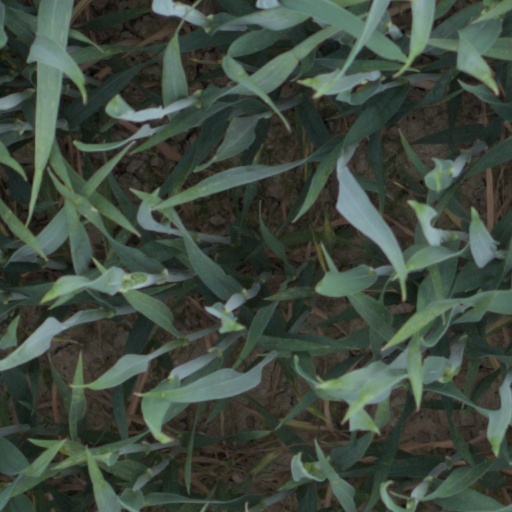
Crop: wheat